Loni Kalbhor

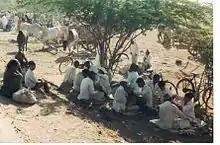
Shaving at Weekly Market in 1987

The village lies on the northern side at the foot of the Sinhagad-Bhuleshwar mountain range, a West to East spur of the Sahyadri mountains. The Mula-Mutha river flows close on the northern side of the village. Administratively, the village lies in the Haveli taluka in Pune district. The village is also part of the ever-expanding Pune metropolitan area. From being a rural village close to the city of Pune, parts of the area surrounding the village have become sub-urban in nature in the span of the last few years.